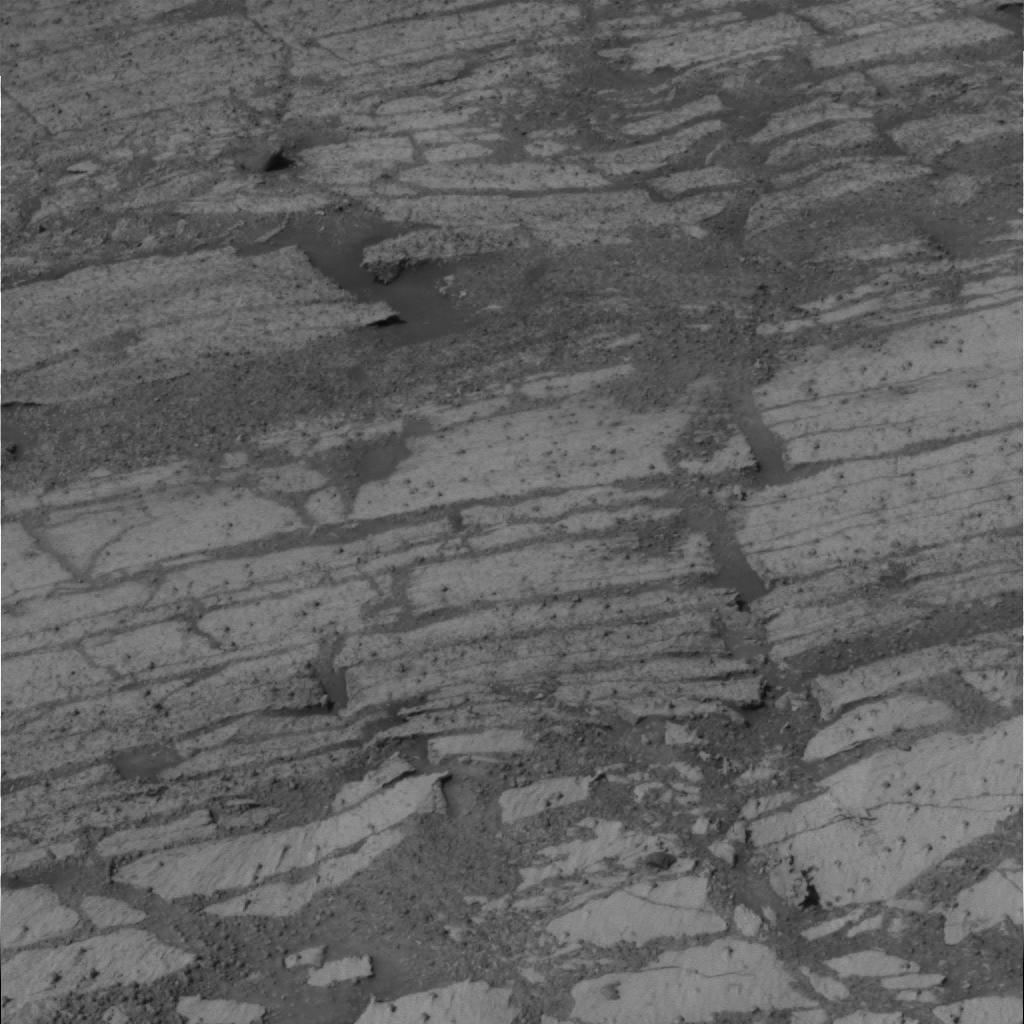
Surface features visible: Rock Outcrops, Clasts, Rock (Linear Features), Soil, Spherules, Nearby Surface